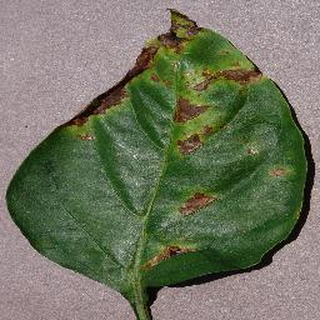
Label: bell_pepper_bacterial_spot